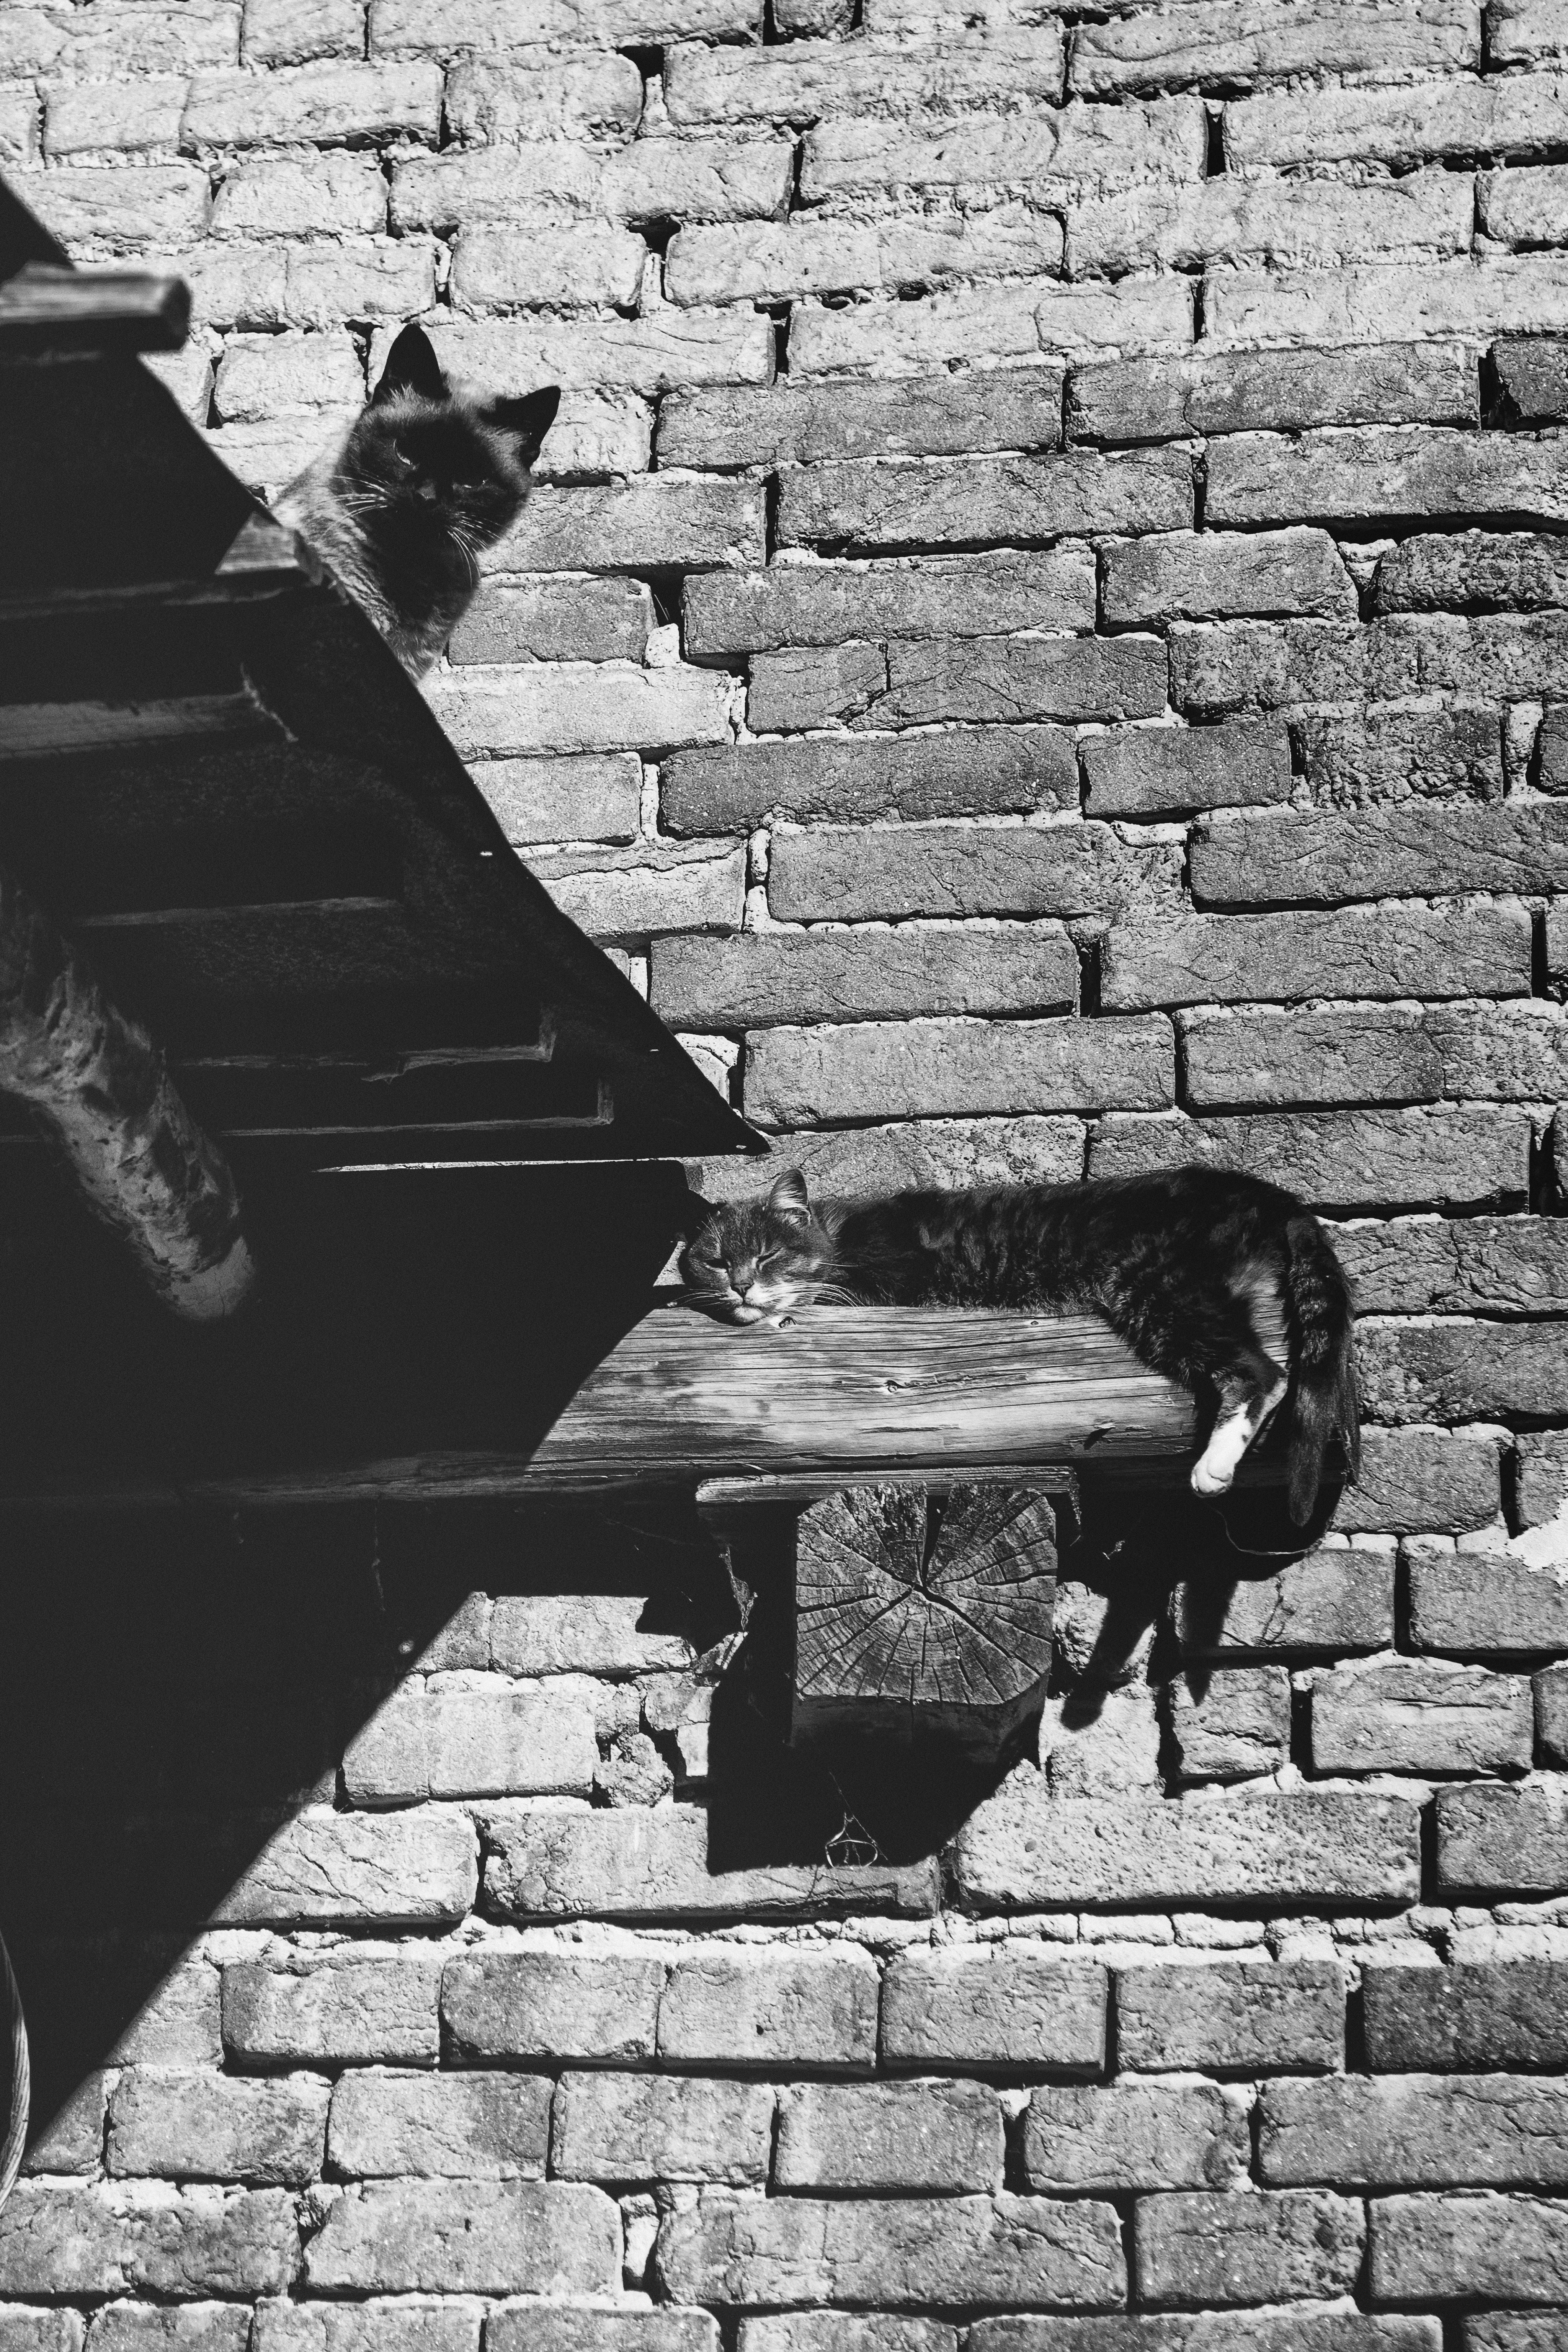
rock, black and white, wood, white, photography, wall, statue, sitting, shadow, black, monochrome, brick, temple, photograph, monochrome photography, human positions